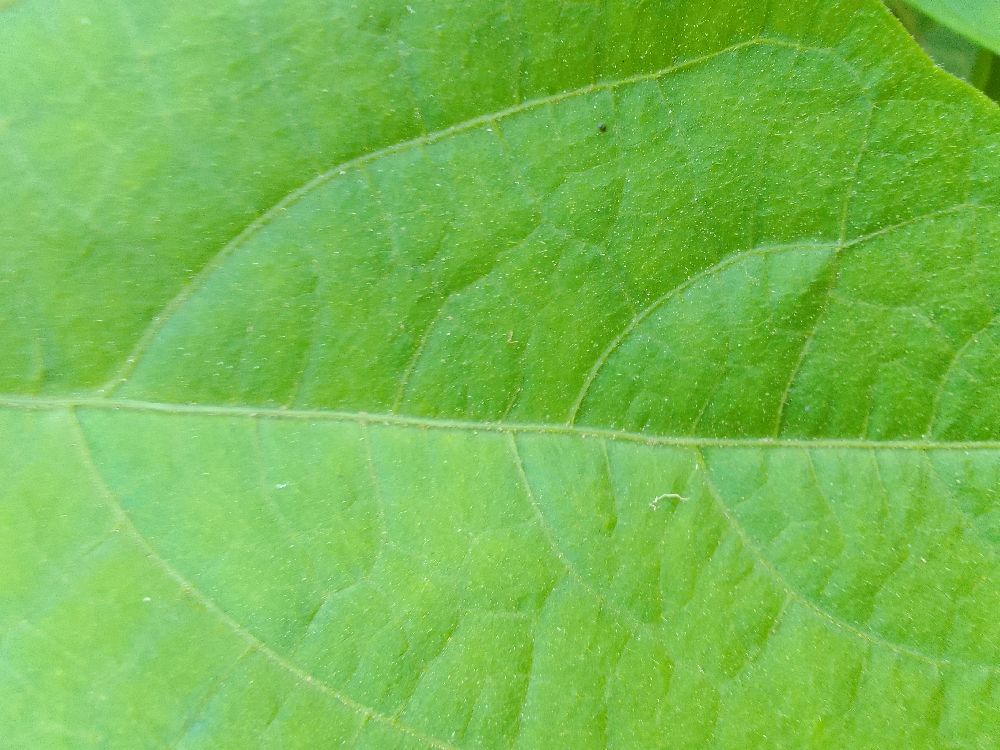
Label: healthy